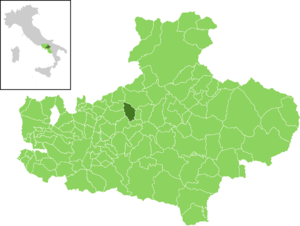
Taurasi est une commune italienne de la province d'Avellino dans la région Campanie en Italie.